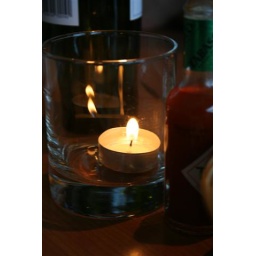
A candle in a glass that was on the table where we had our meal in Oban, on the first night.